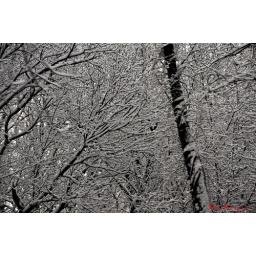
Snow on branches on trees in the woods by the river near my house on the way to work for the man